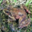
Label: frog